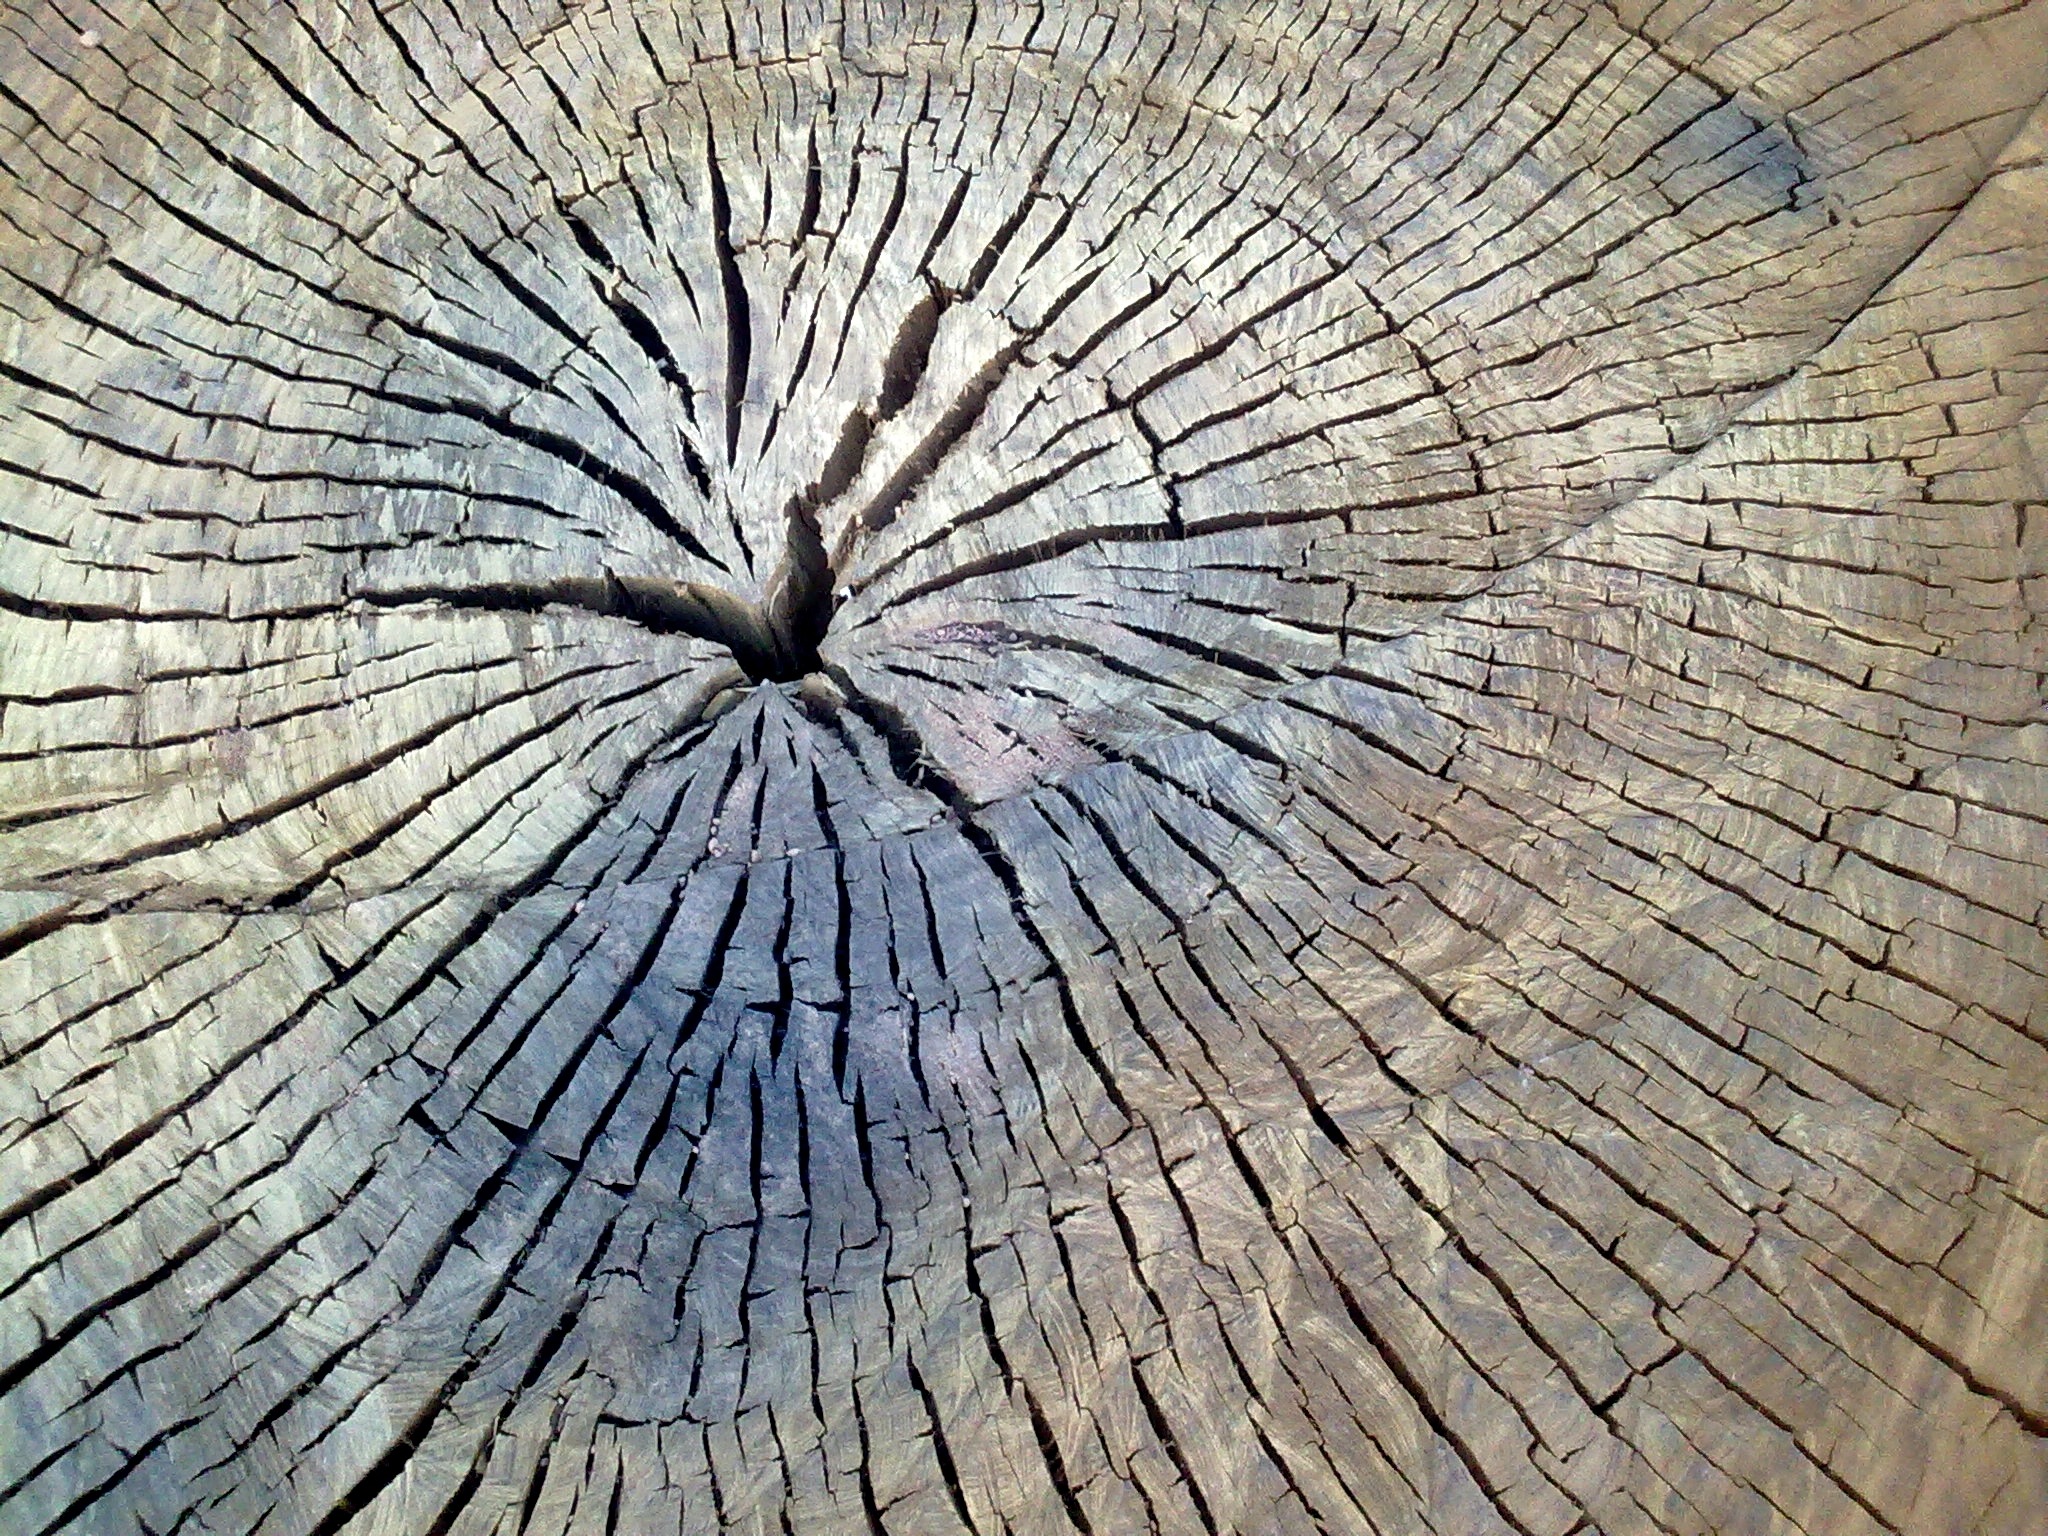
tree, nature, plant, wood, texture, leaf, flower, trunk, wall, bark, line, soil, circle, art, sketch, drawing, symmetry, flooring